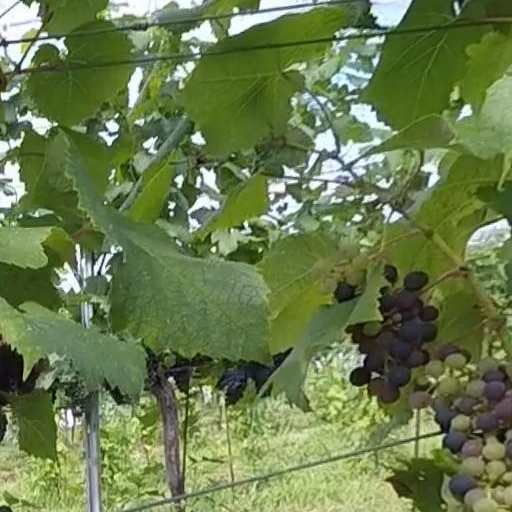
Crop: grape